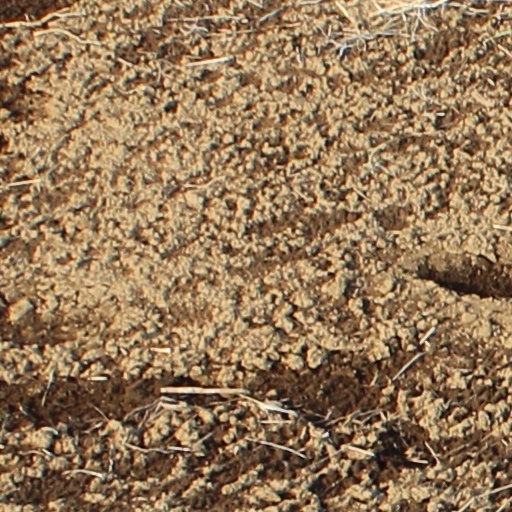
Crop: wheat